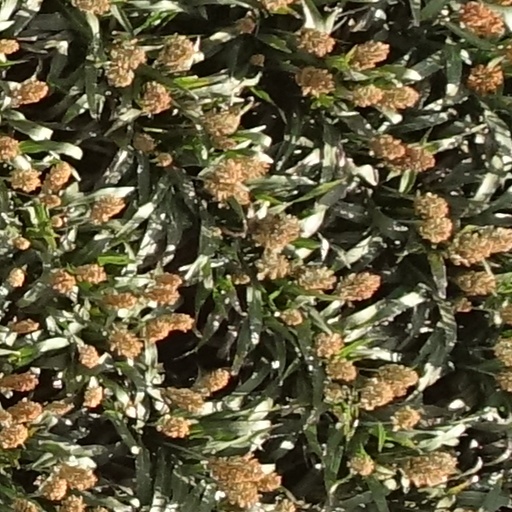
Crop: sorghum